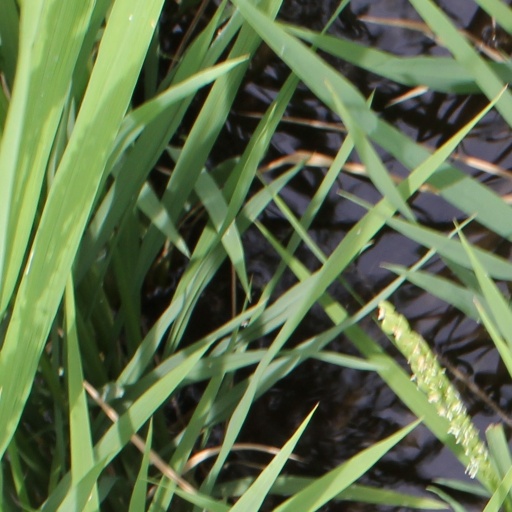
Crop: rice